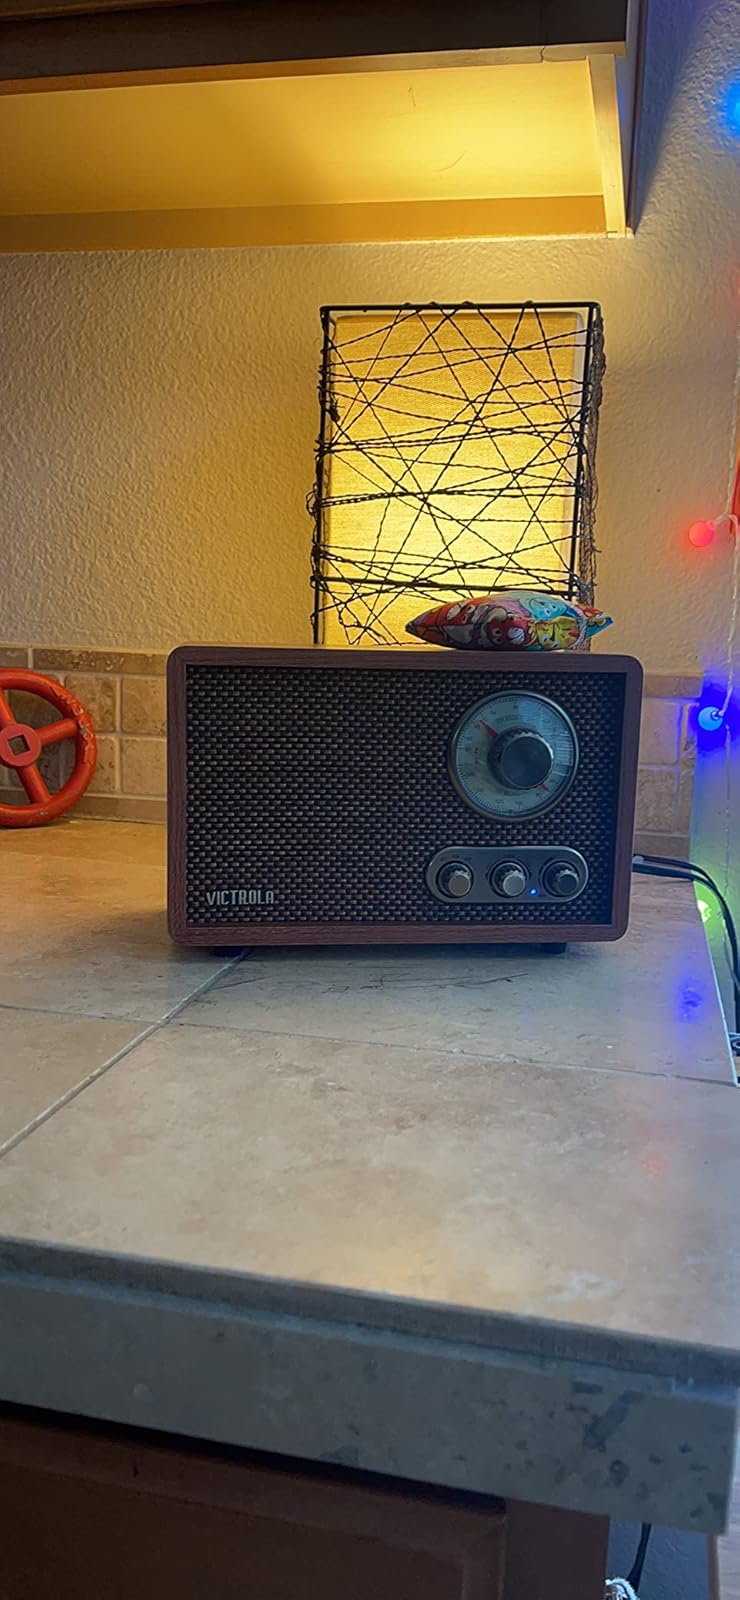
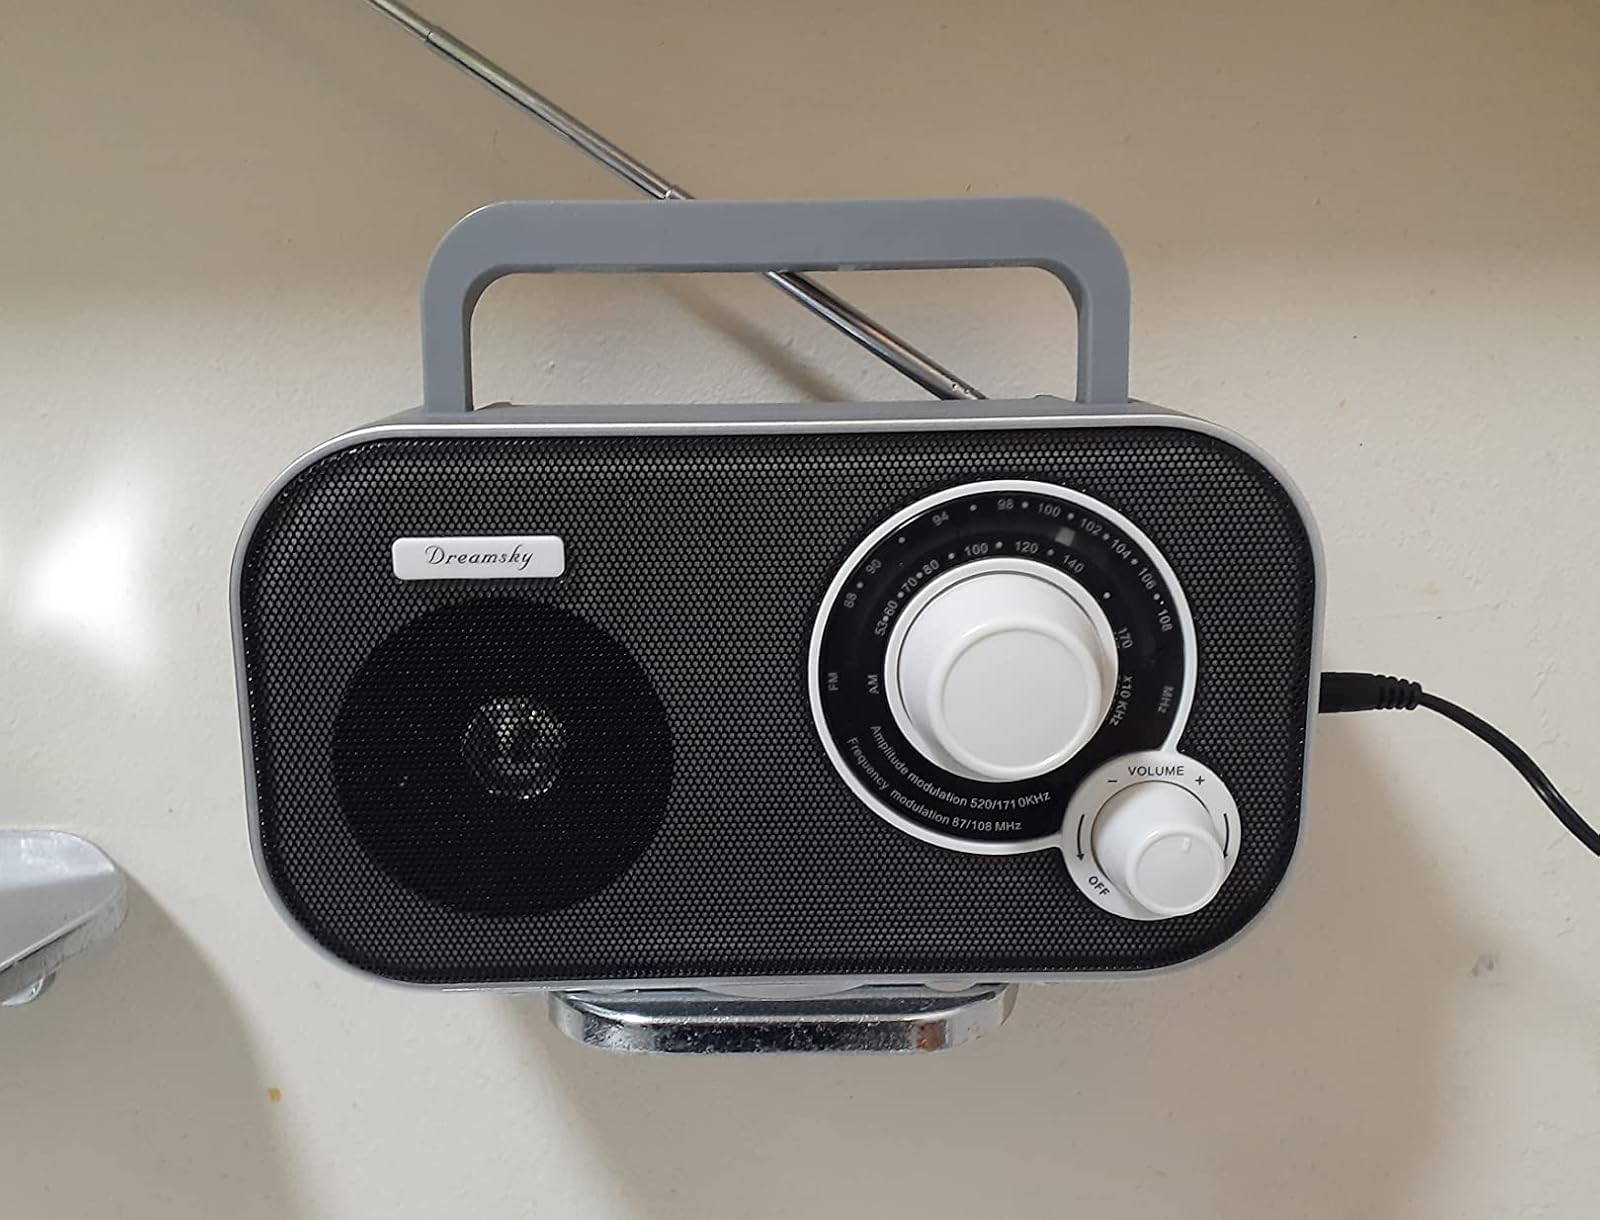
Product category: radio
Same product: no